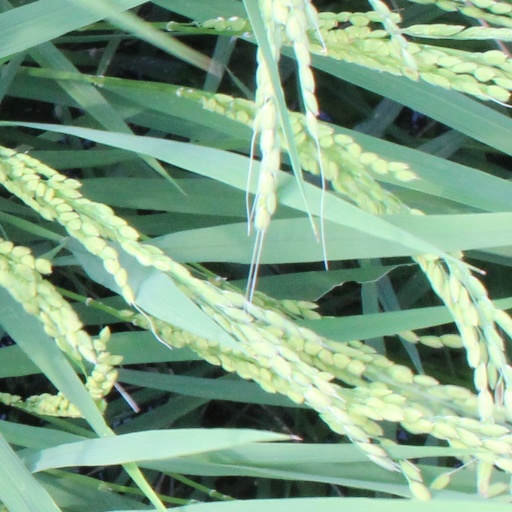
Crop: rice